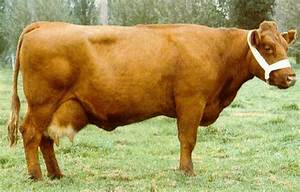
Label: mucca